Format (command)

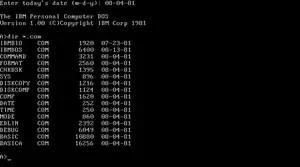
codice_2, among several other commands, in IBM PC DOS 1.0.

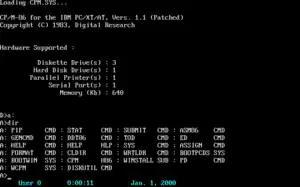
codice_3 in CP/M-86

The command is also available in Intel ISIS-II, iRMX 86, MetaComCo TRIPOS, AmigaDOS, Zilog Z80-RIO, Microware OS-9, DR FlexOS, TSL PC-MOS, SpartaDOS X, Datalight ROM-DOS, IBM/Toshiba 4690 OS, PTS-DOS, SISNE plus, and in the DEC RT-11 operating system.